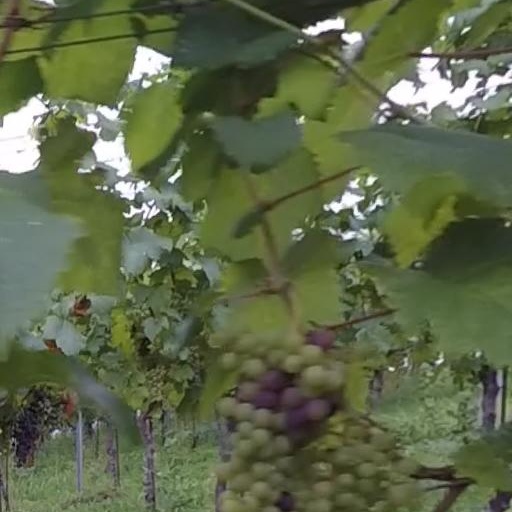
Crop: grape